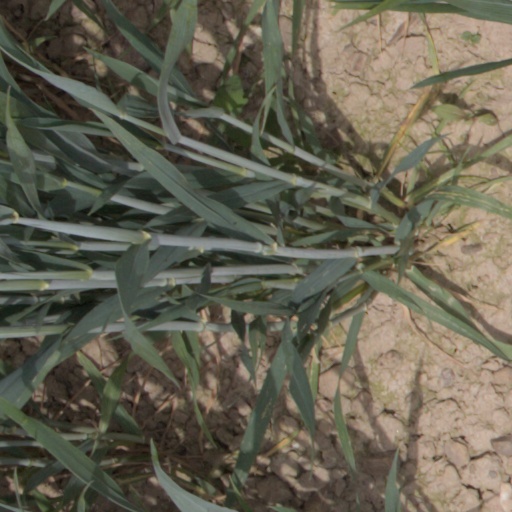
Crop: wheat